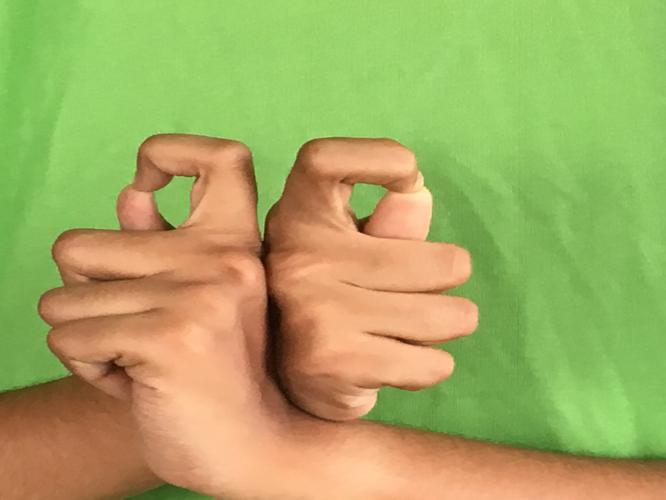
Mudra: Berunda
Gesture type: double_hand